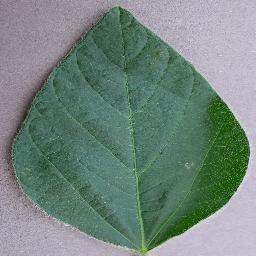
Label: Soybean___healthy